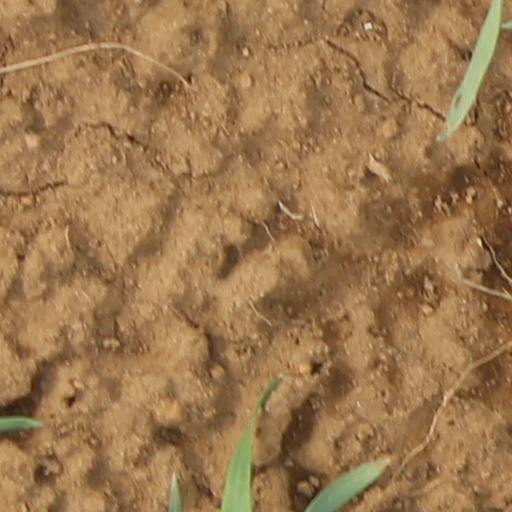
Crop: wheat